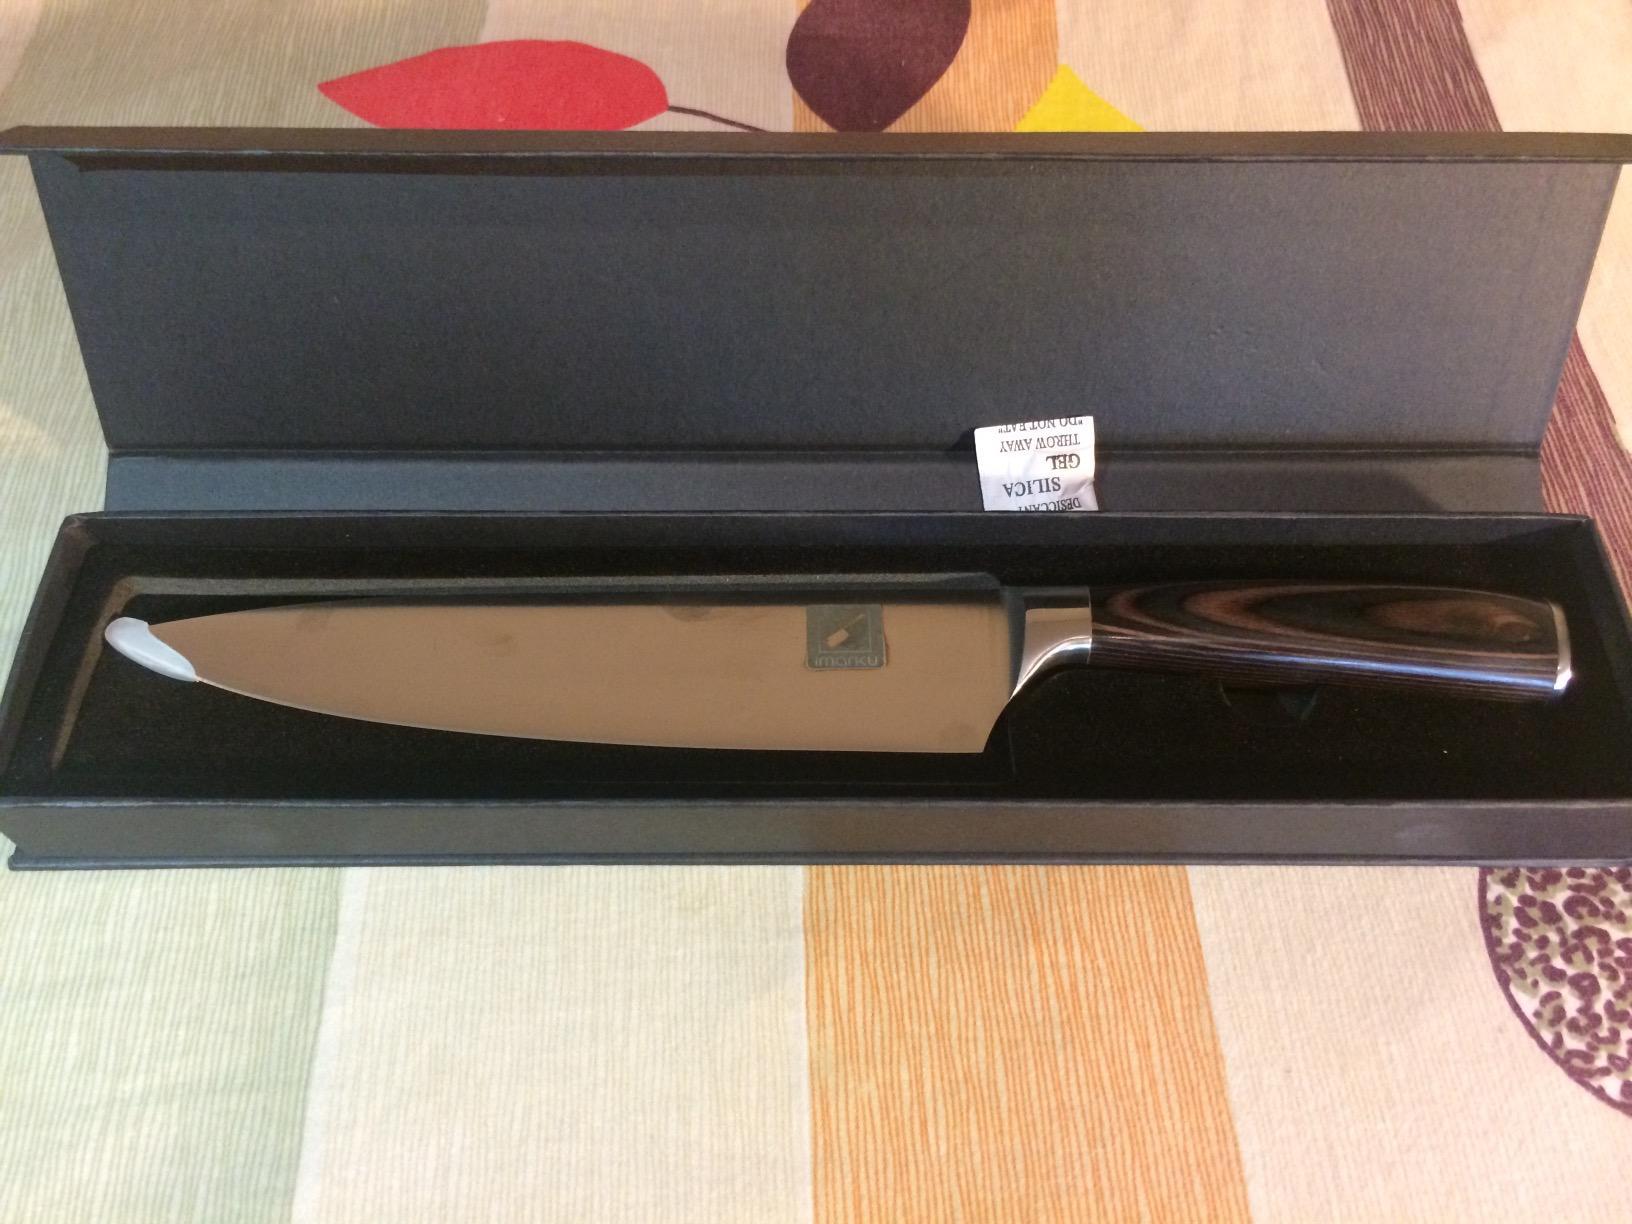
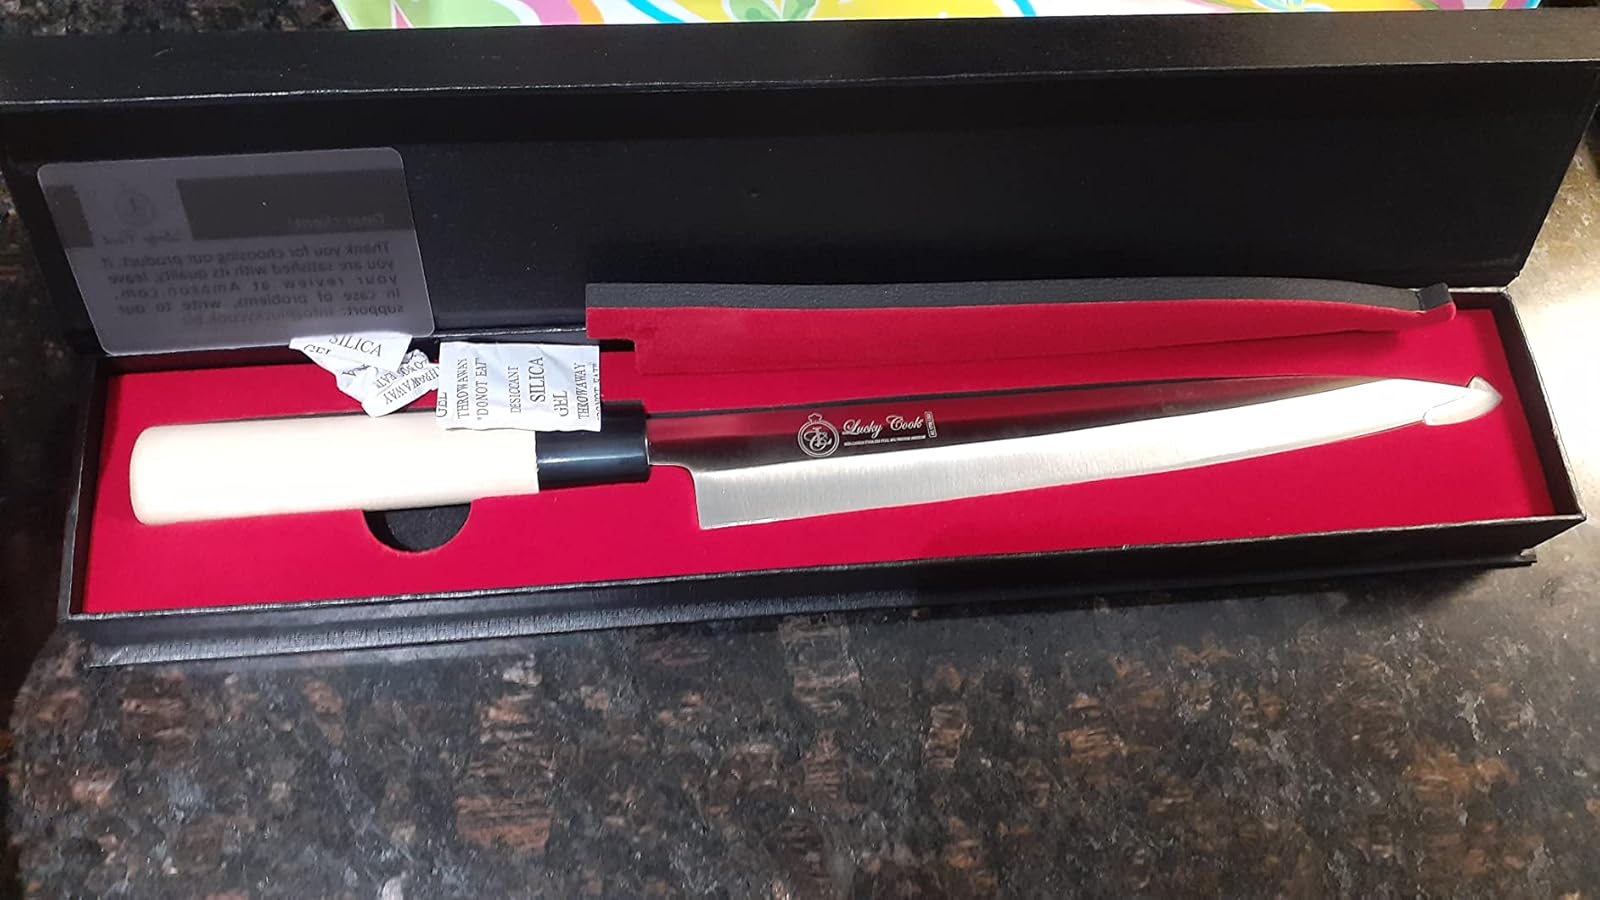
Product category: items_knife
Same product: no